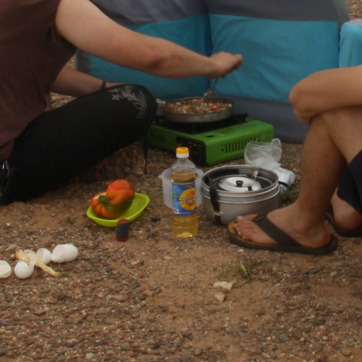
Material: plastic